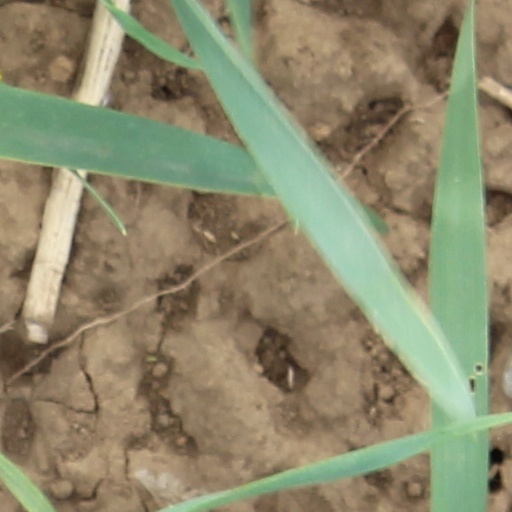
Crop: wheat